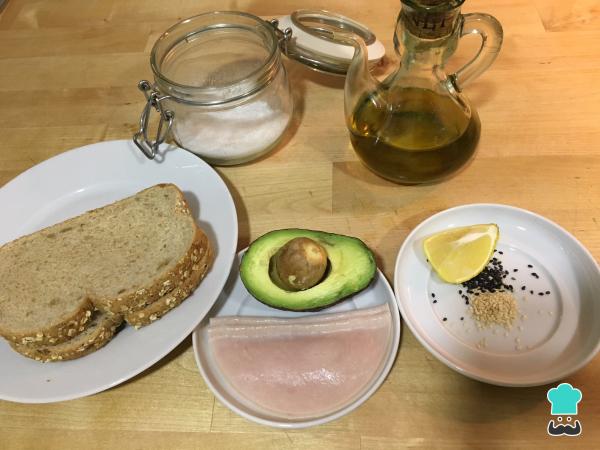
Reunimos todos los ingredientes para preparar las tostadas con aguacate y pavo.